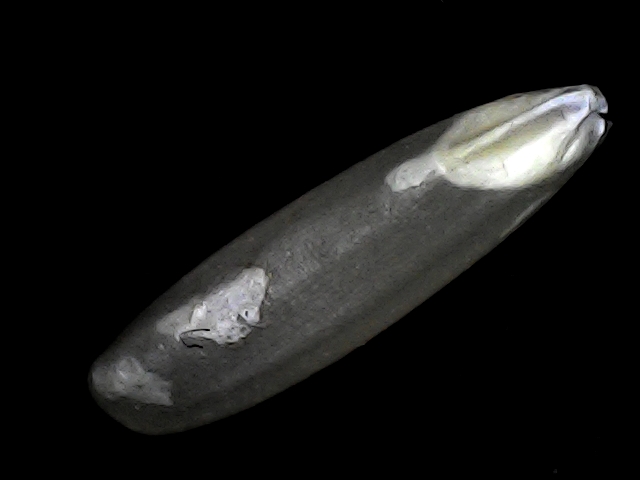
Rice variety: BRRI102